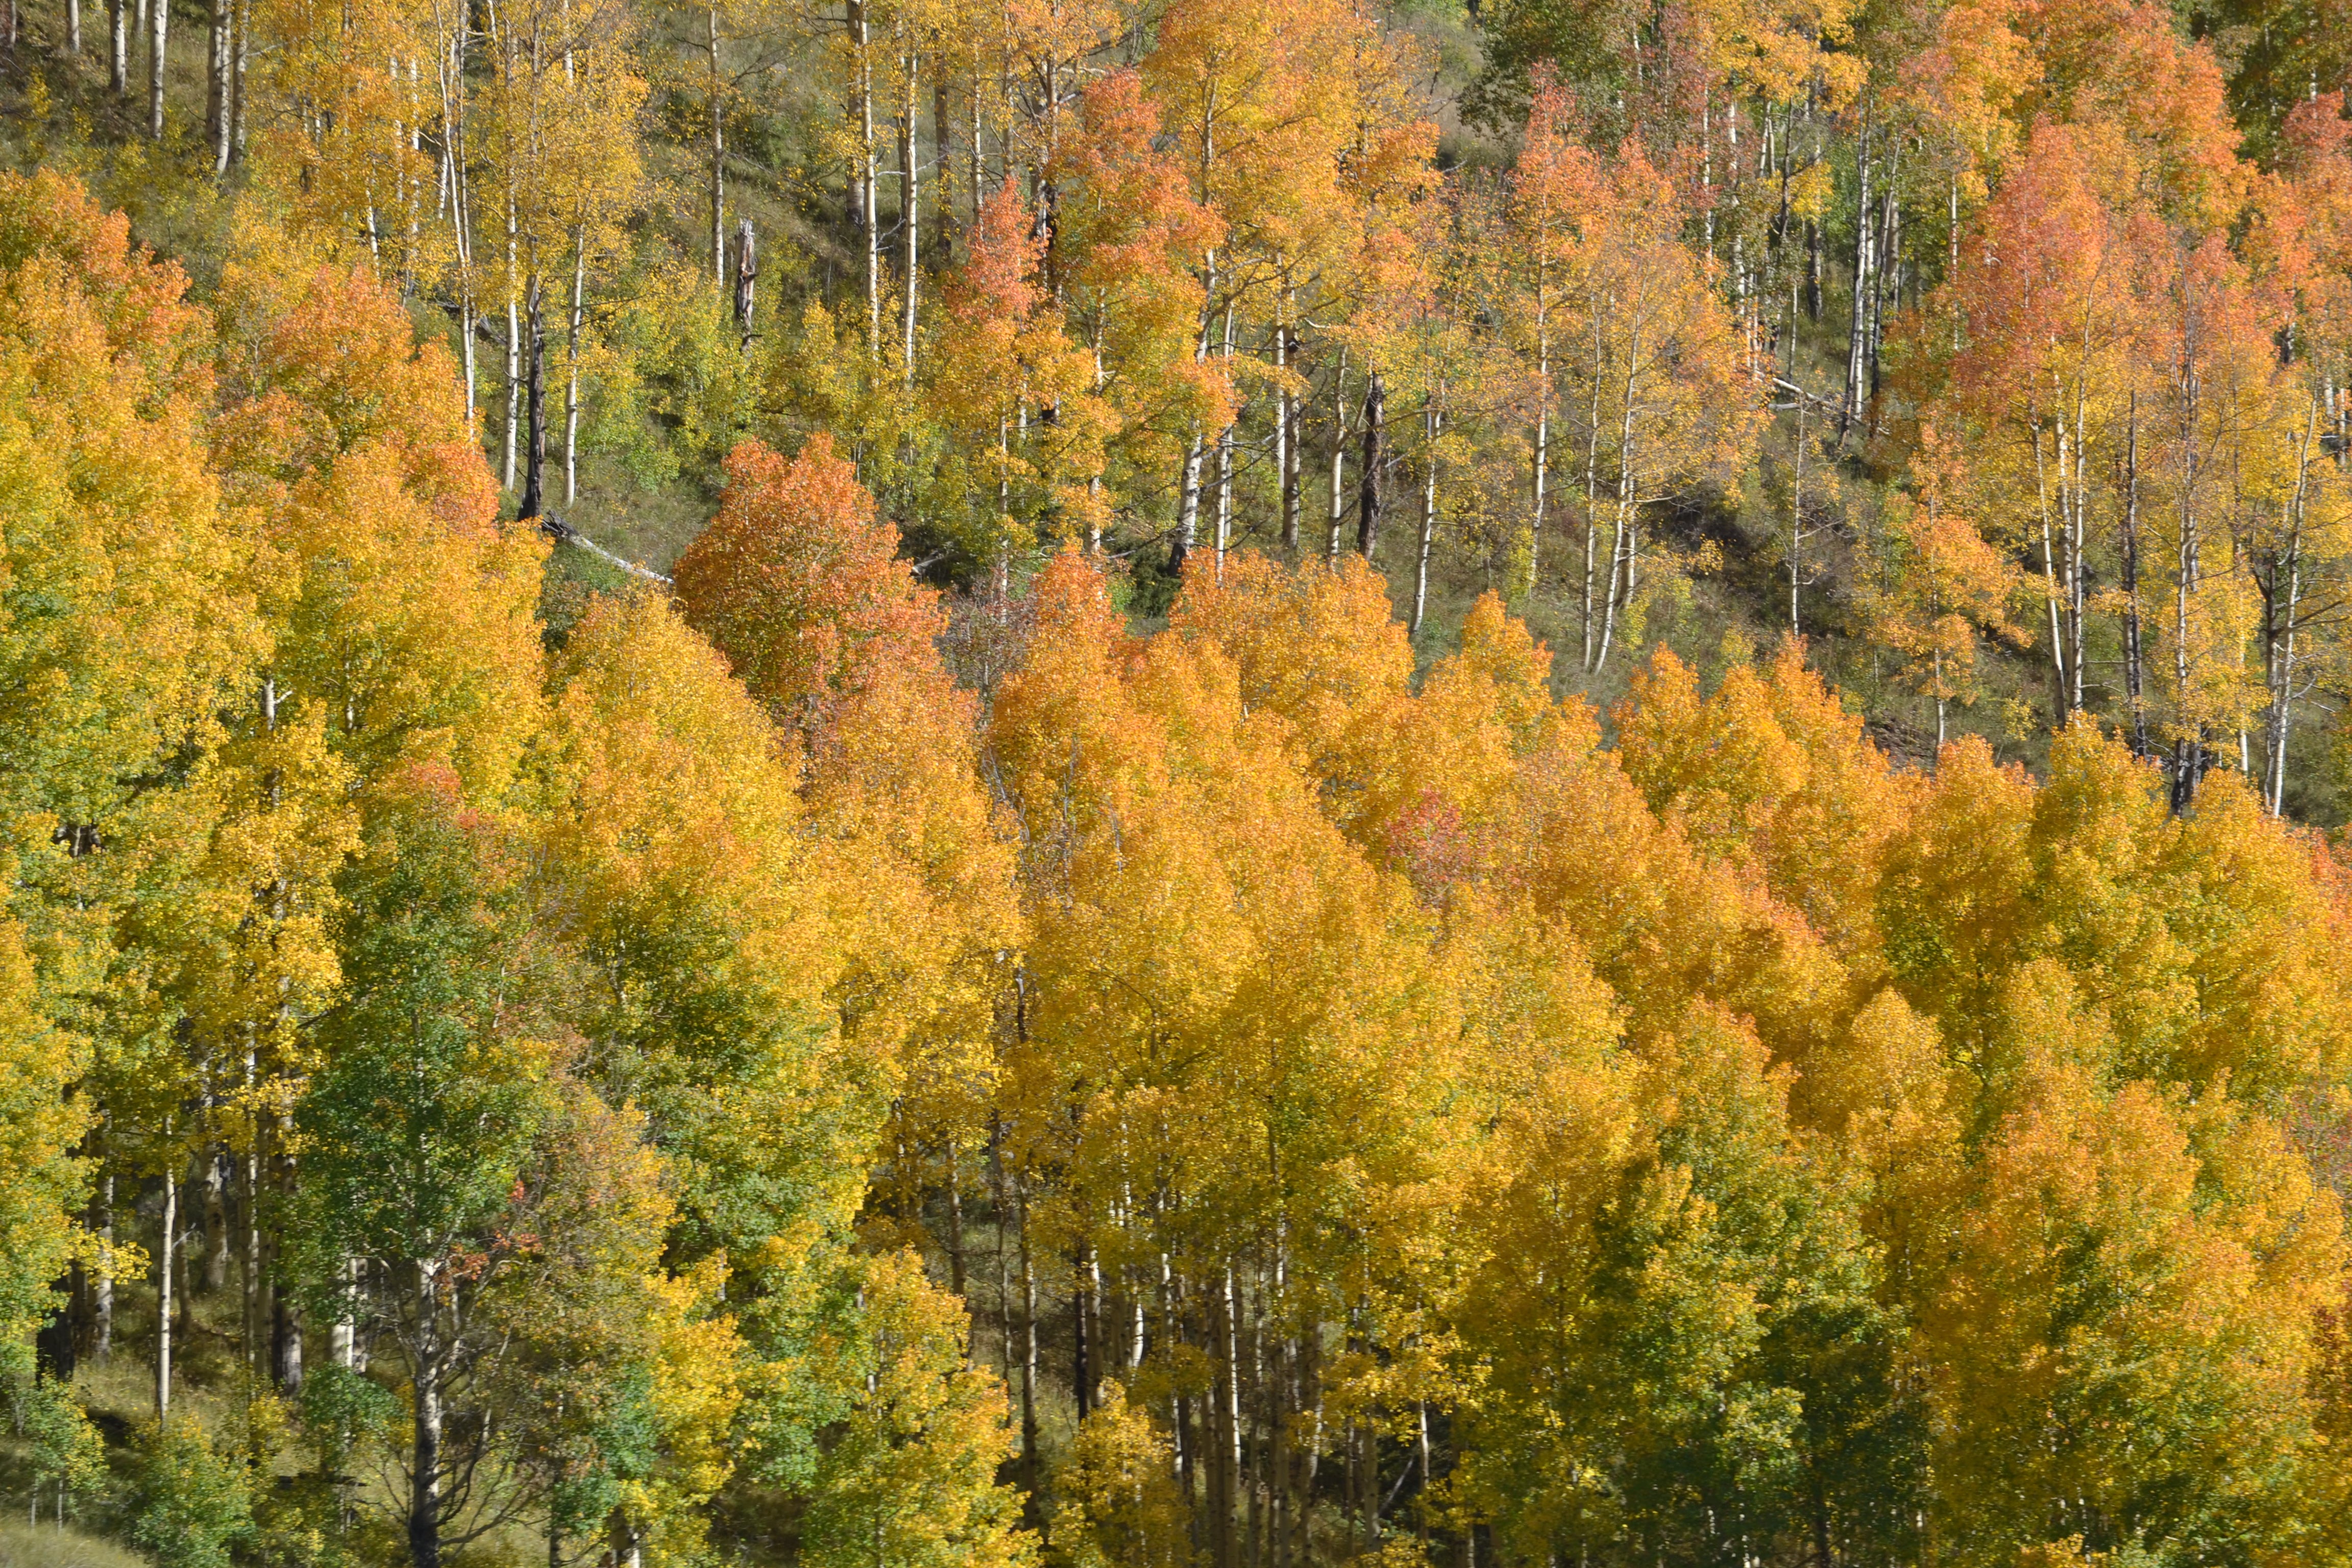
tree, forest, wilderness, plant, meadow, leaf, flower, autumn, season, colorado, deciduous, woodland, habitat, fall color, larch, ecosystem, biome, aspen trees, natural environment, woody plant, temperate broadleaf and mixed forest, temperate coniferous forest, land plant